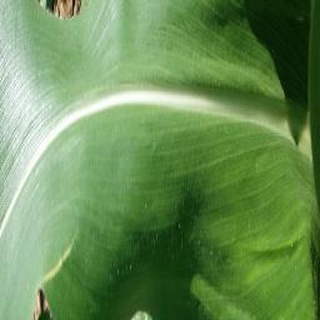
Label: healthy_corn